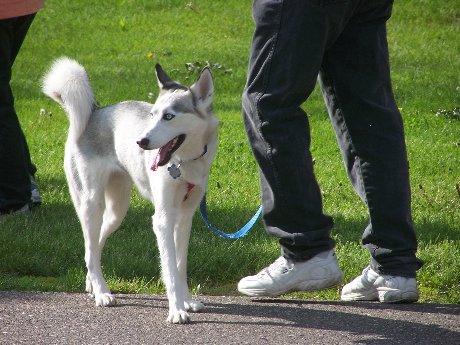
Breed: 1160-n000003-Siberian_husky